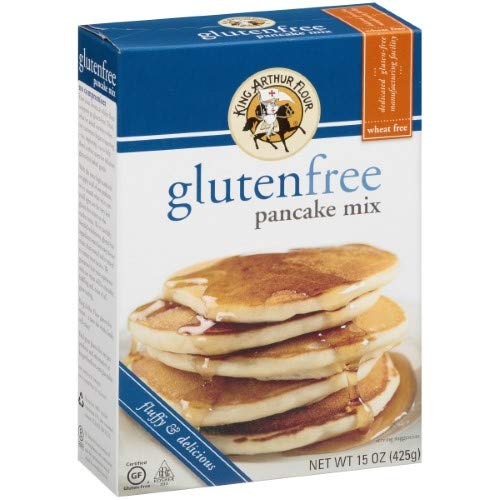
Item Name: King Arthur Mix Pancake Gf
Value: 270.0
Unit: Ounce

Price: 31.165